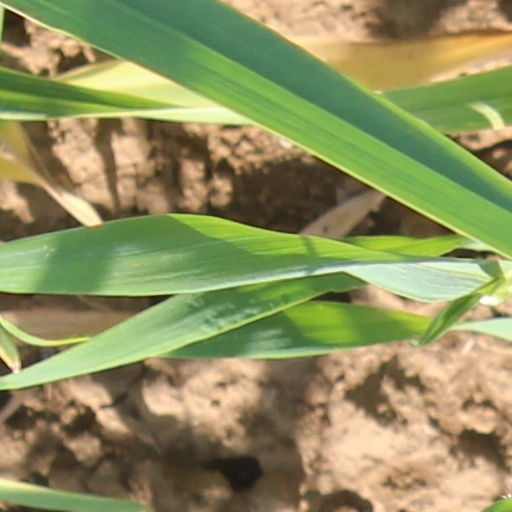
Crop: wheat